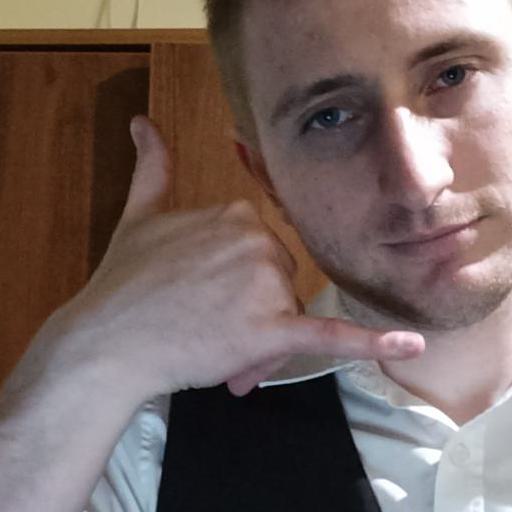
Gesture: call